The Tulip Touch

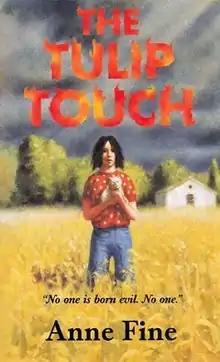
First edition (UK)

The Tulip Touch is a children's novel written by Anne Fine and published in 1996. The book raises questions of morality and accountability, as well as exploring the question of nature versus nurture. It won the Whitbread Award and was Highly Commended for the Carnegie Medal.